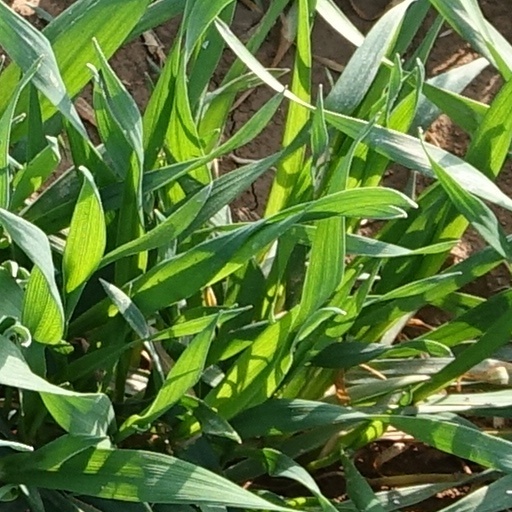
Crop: wheat